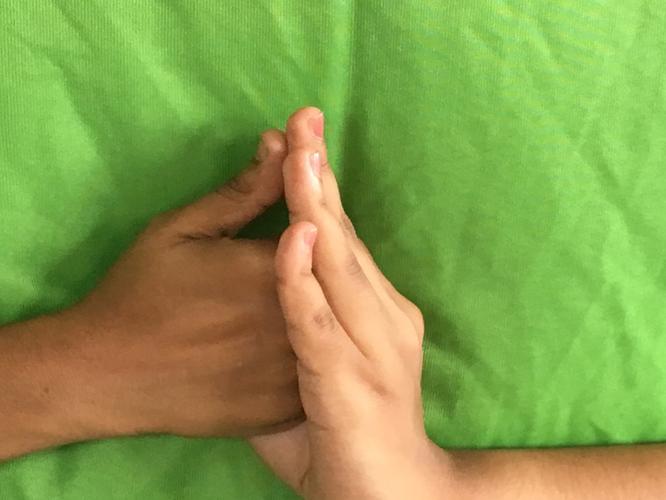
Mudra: Shanka
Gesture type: double_hand